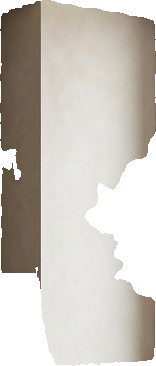
Surface category: wall